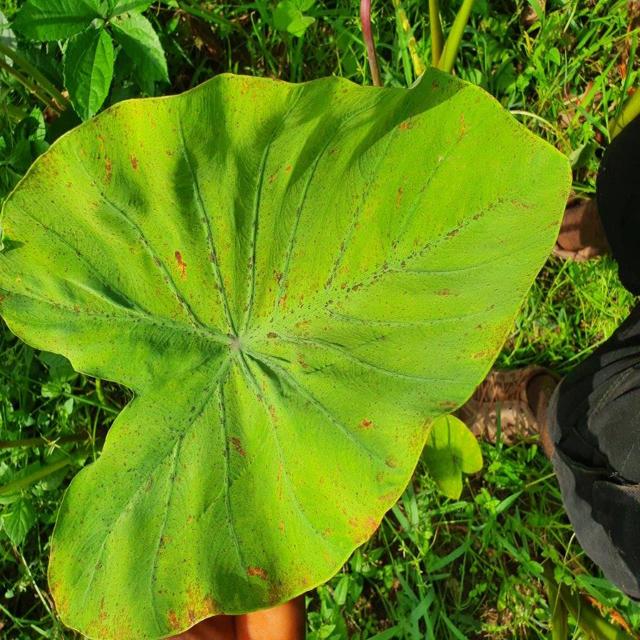
Label: Early_Blight